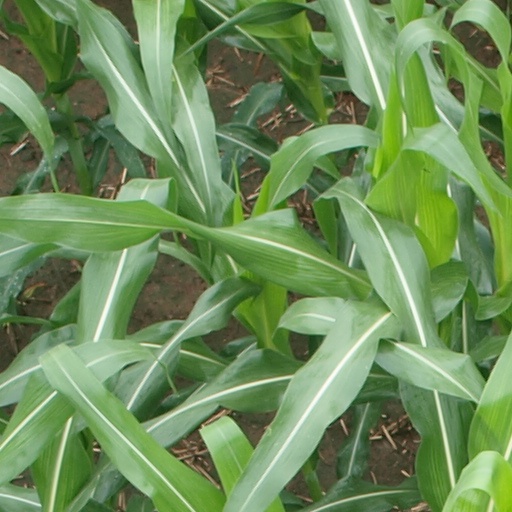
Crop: maize; corn